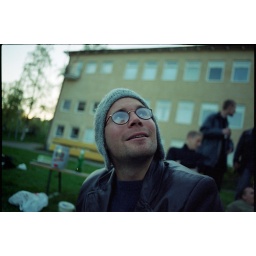
Something spotted in the sky